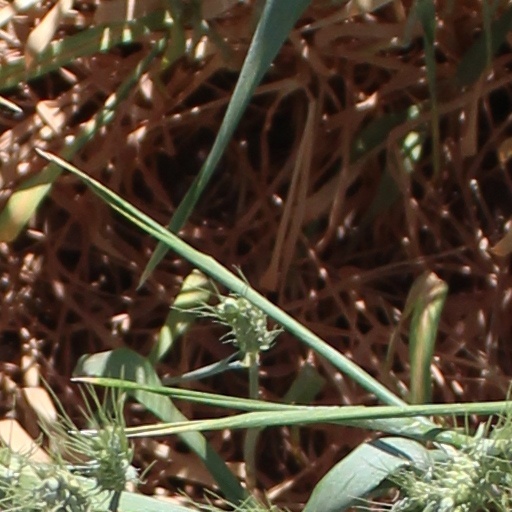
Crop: wheat